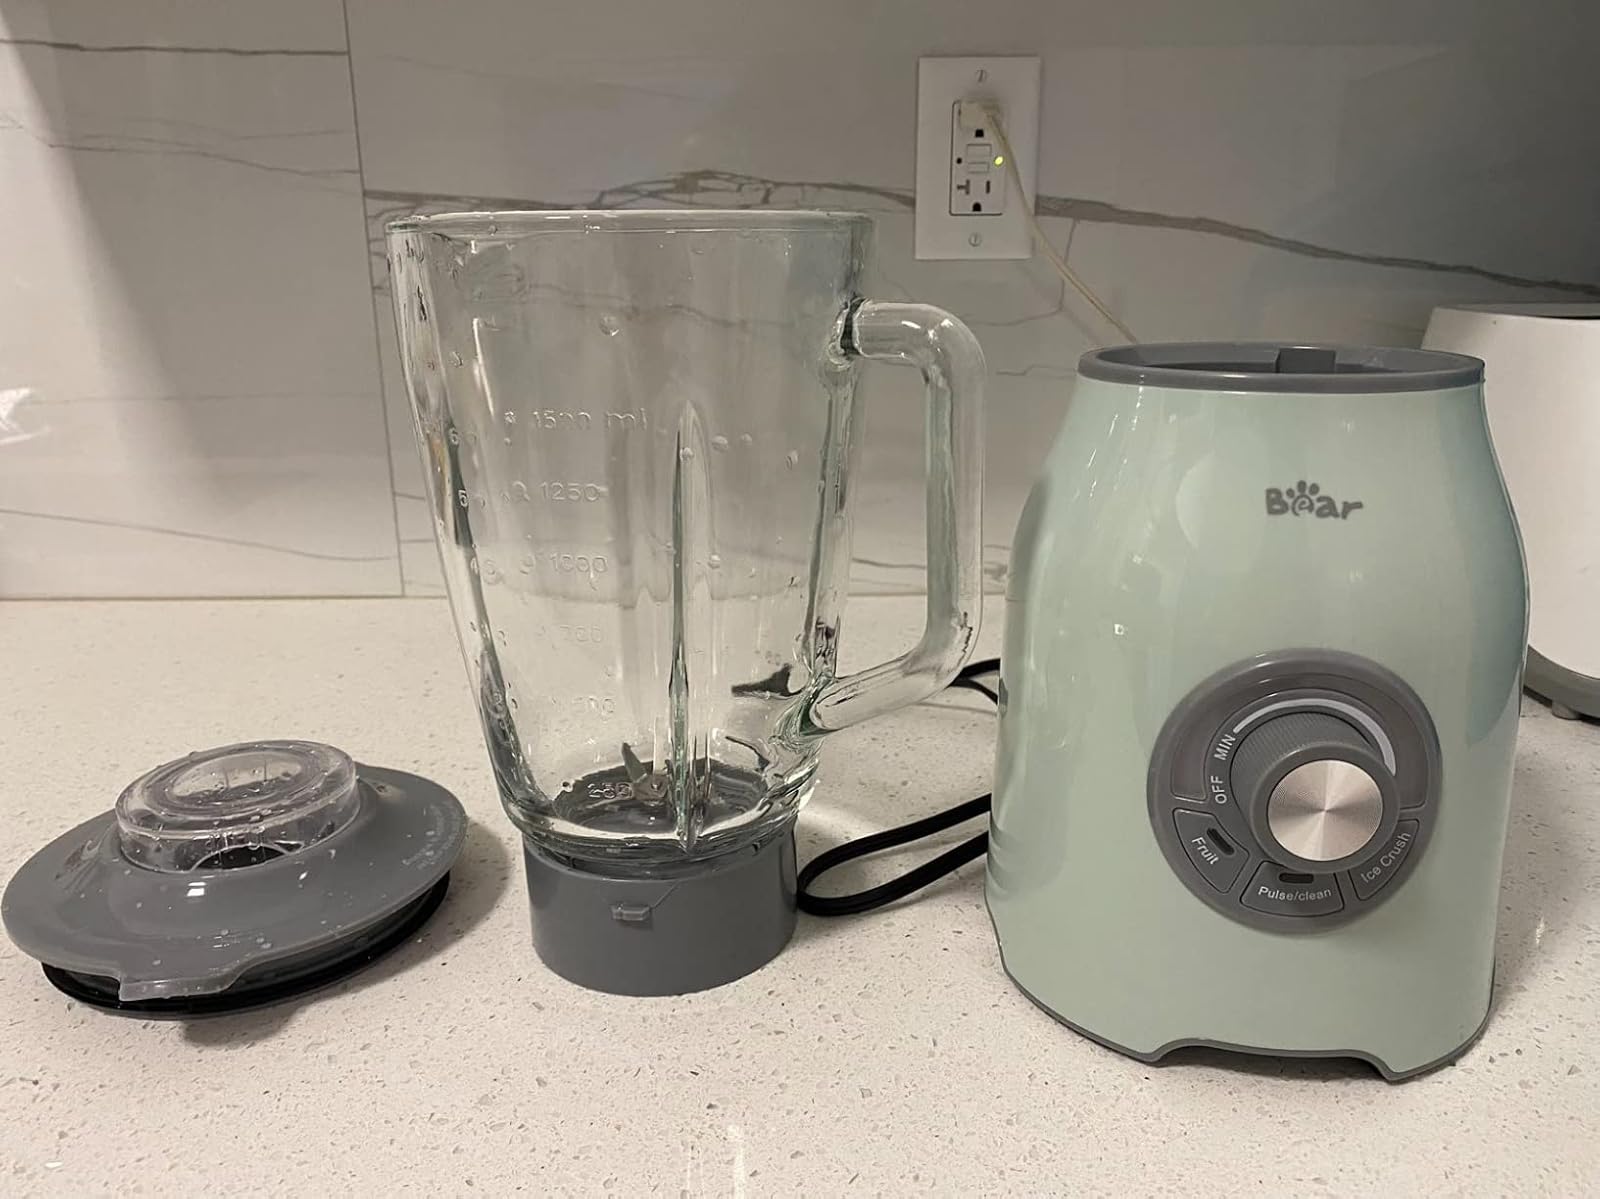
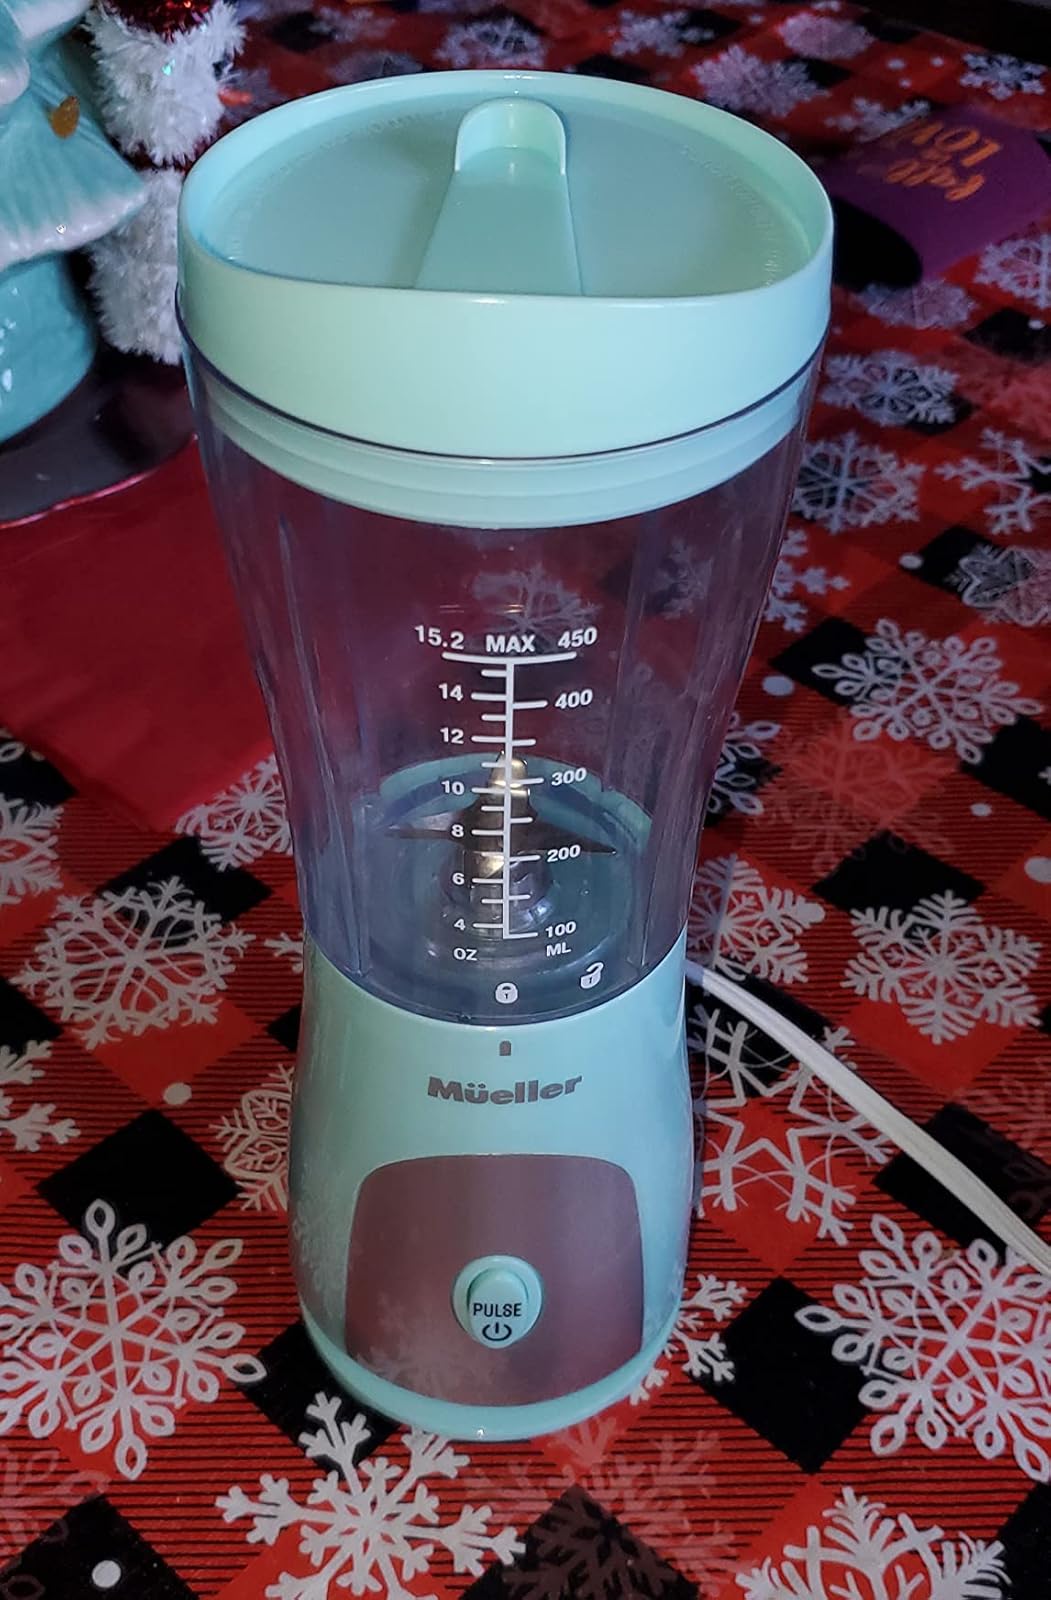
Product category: items_blender
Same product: no